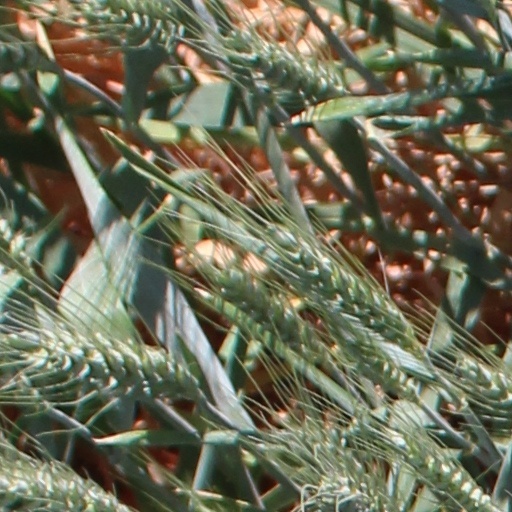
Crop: wheat